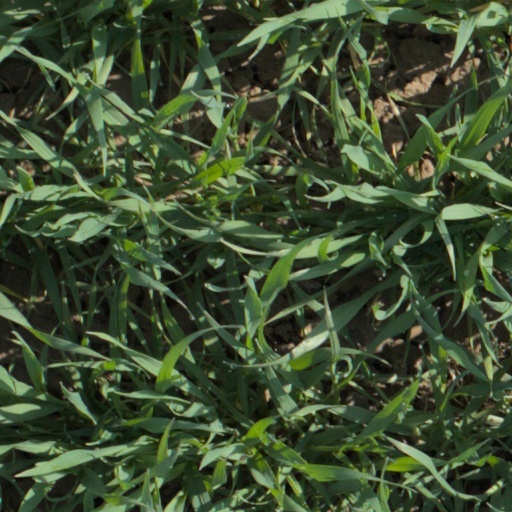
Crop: wheat